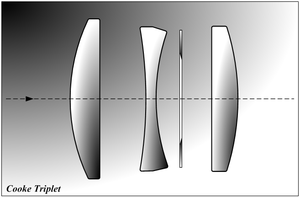
Le triplet de Cooke est une combinaison d'objectifs photographiques, mise au point et brevetée par Harold Dennis Taylor en 1893, alors qu'il travaillait chez Thomas Cooke and Sons of York puis manufacturée par Taylor, Taylor and Hobson. Il représente une avancée importante dans l'histoire des objectifs photographiques par la faible proportion des aberrations et de la distorsion présentes sur l'image, comparativement aux objectifs de l'époque.